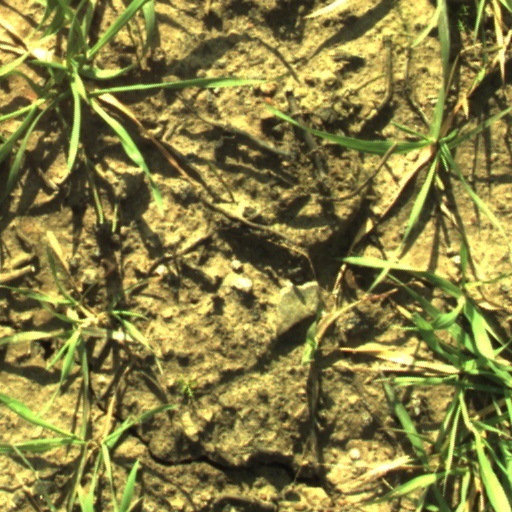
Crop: wheat